Camille Pascal

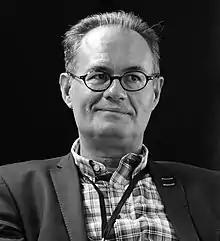
Camille Pascal in 2018

After having held the position of secretary general and director of communication of the France Télévisions group, he was adviser to President Nicolas Sarkozy between 2011 and 2012. He is the winner of the 2018 Grand Prix du roman de l'Académie française.